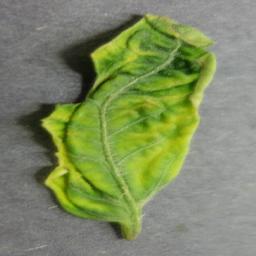
Label: Tomato___Tomato_Yellow_Leaf_Curl_Virus